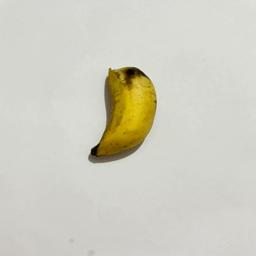
Banana variety: Sabri Kola